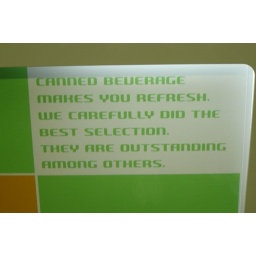
The translations were great! Found this one on the vending machine in the train station in Utsonomiya, waiting for the train to Nikko.